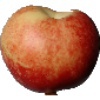
Label: Nectarine 1